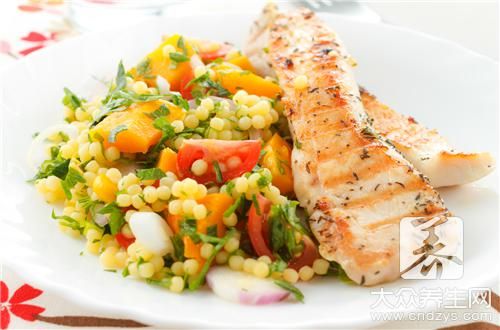
Label: trash